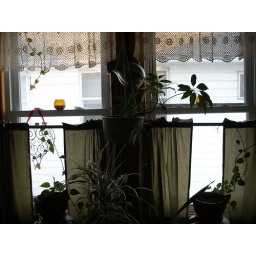
The plants in the dining room windows